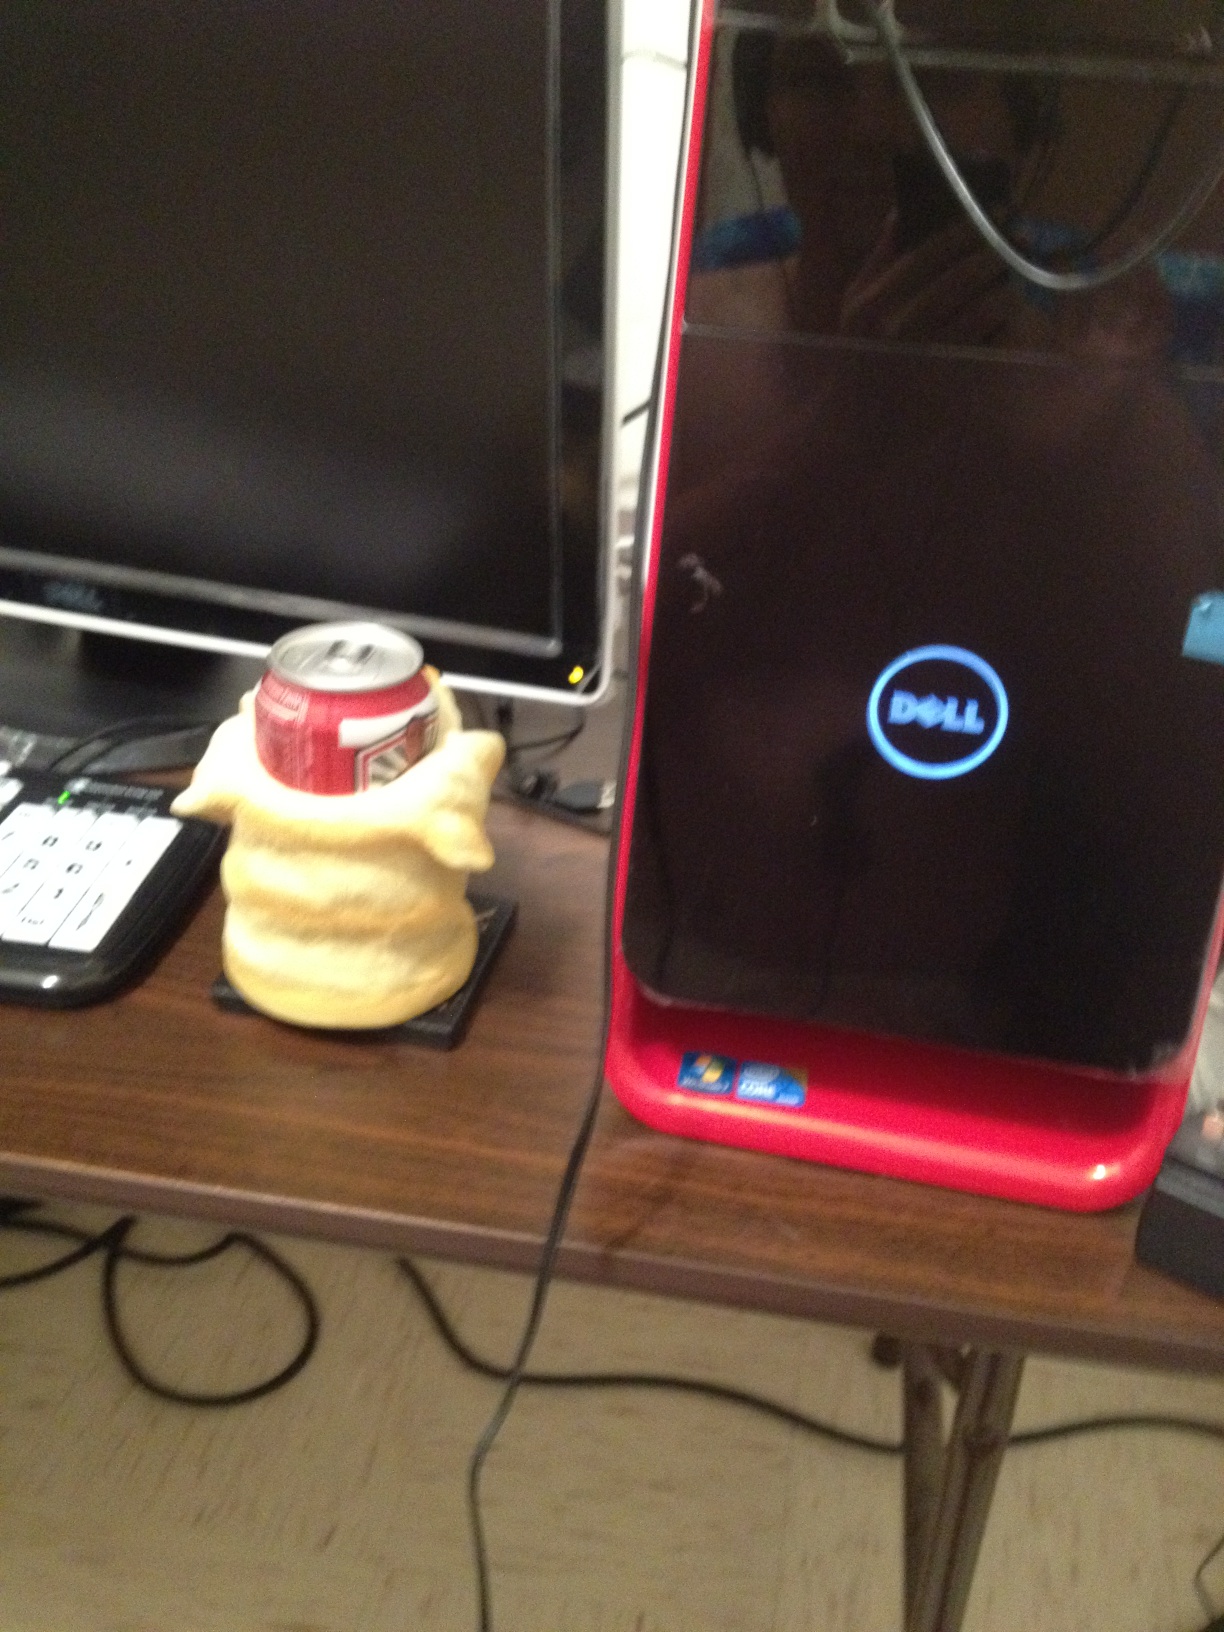Question: What kind of computer is this?
Answer: dell